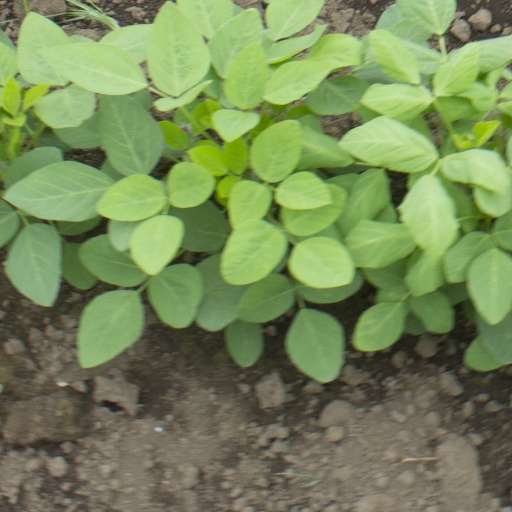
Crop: soybean